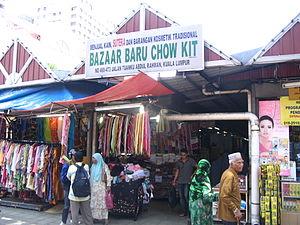
Bazaar Baru Chow Kit, KualaLumpur, Malaisie, Entrée du marché cote Jalan Abdul Rahman
Chow Kit est un quartier typique de Kuala Lumpur, capitale de la Malaisie. Il porte le nom d'un conseiller municipal, ancien mineur d'étain.